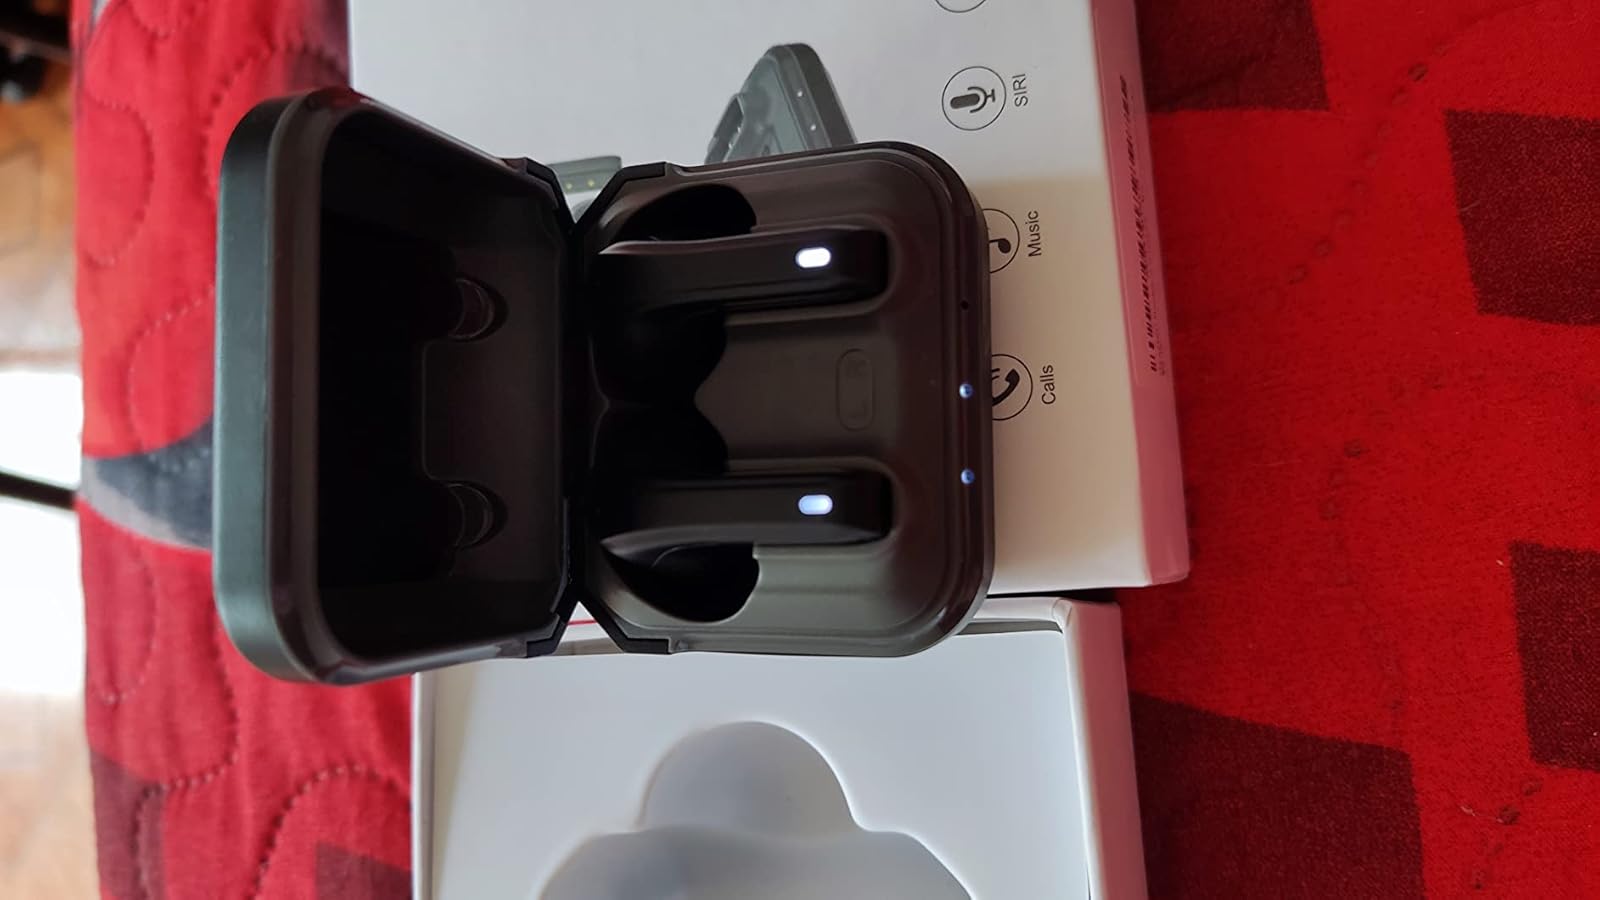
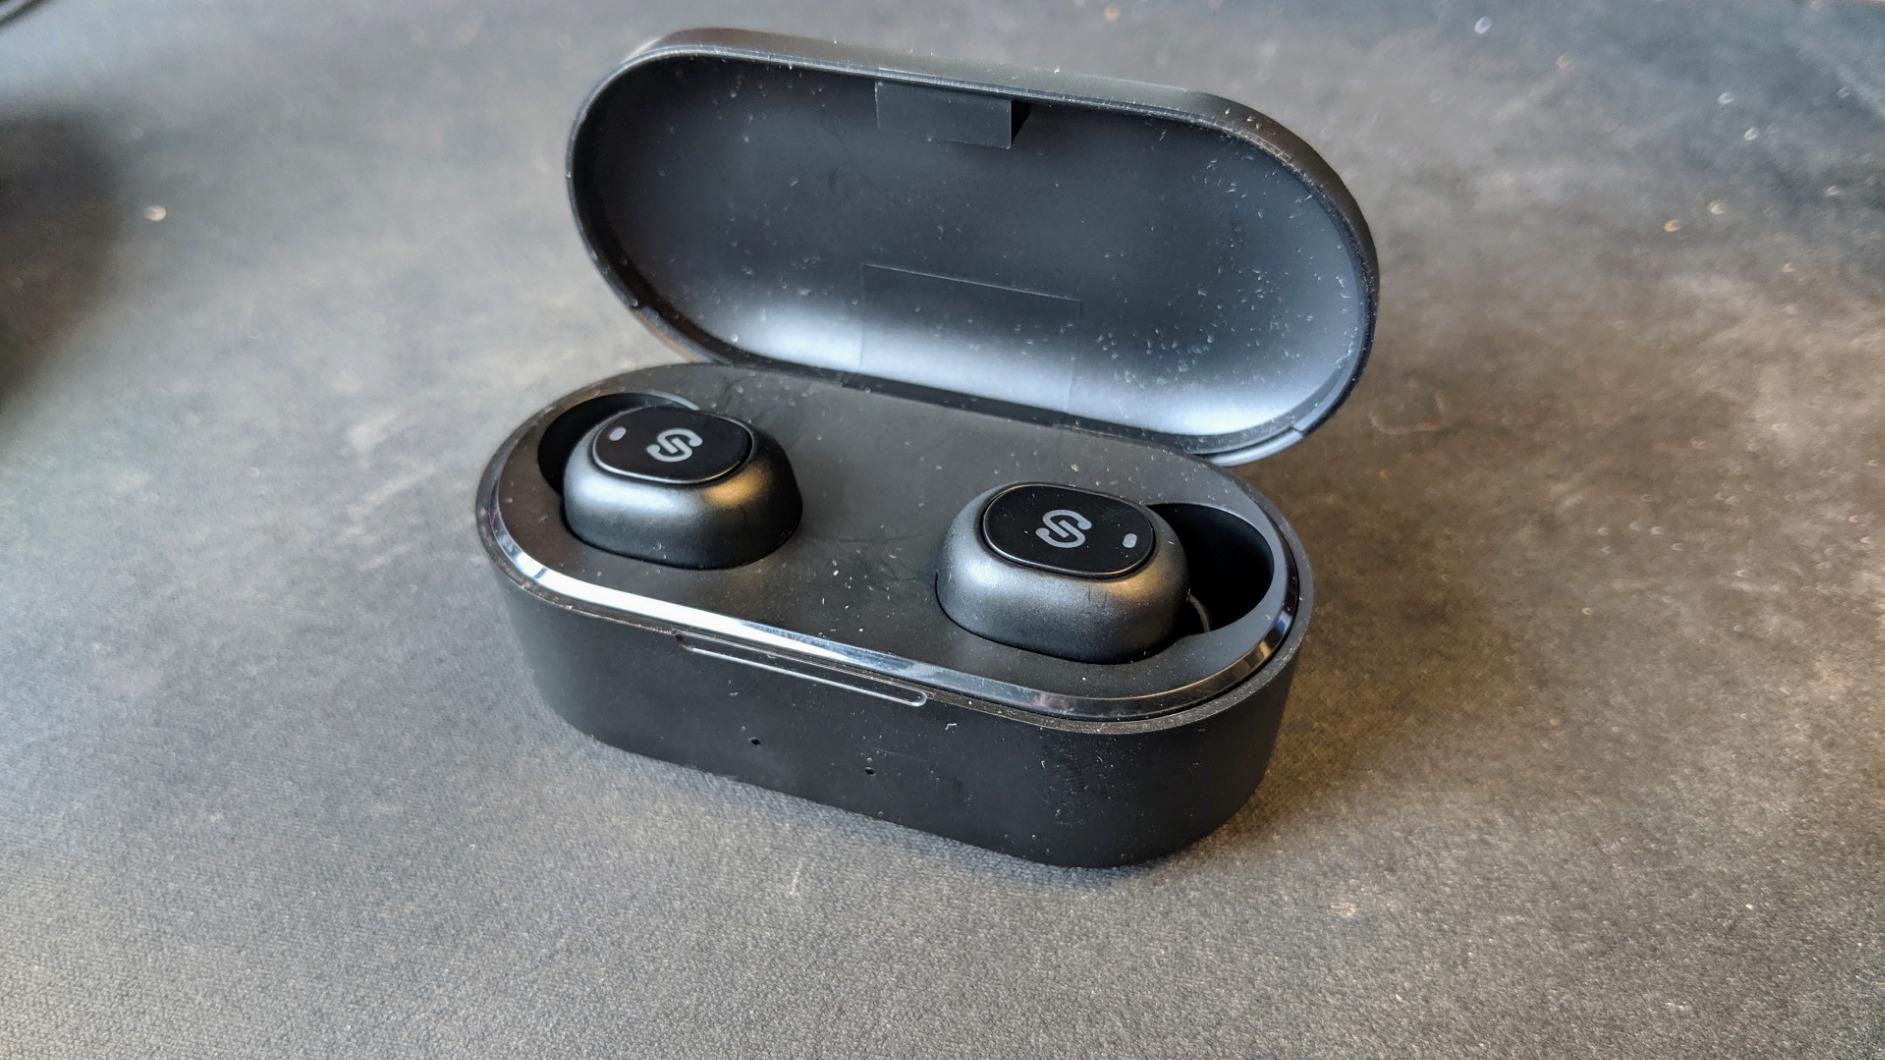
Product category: earbuds
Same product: no